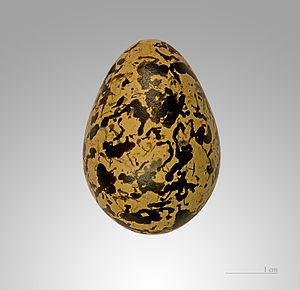
La Rhynchée peinte est une espèce d'oiseaux limicoles de la famille des Rostratulidae. Elle possède une vaste aire de répartition et présente un dimorphisme sexuel inversé.